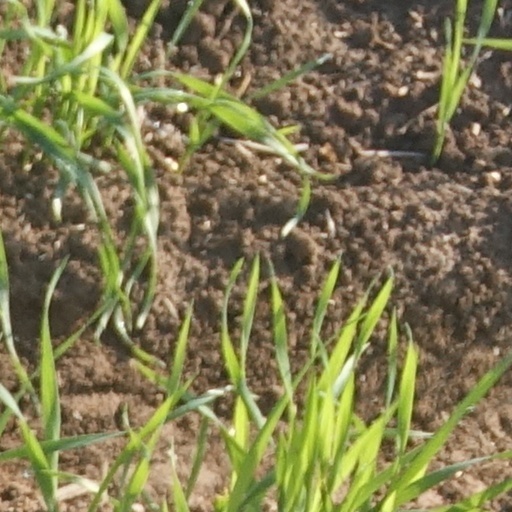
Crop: wheat